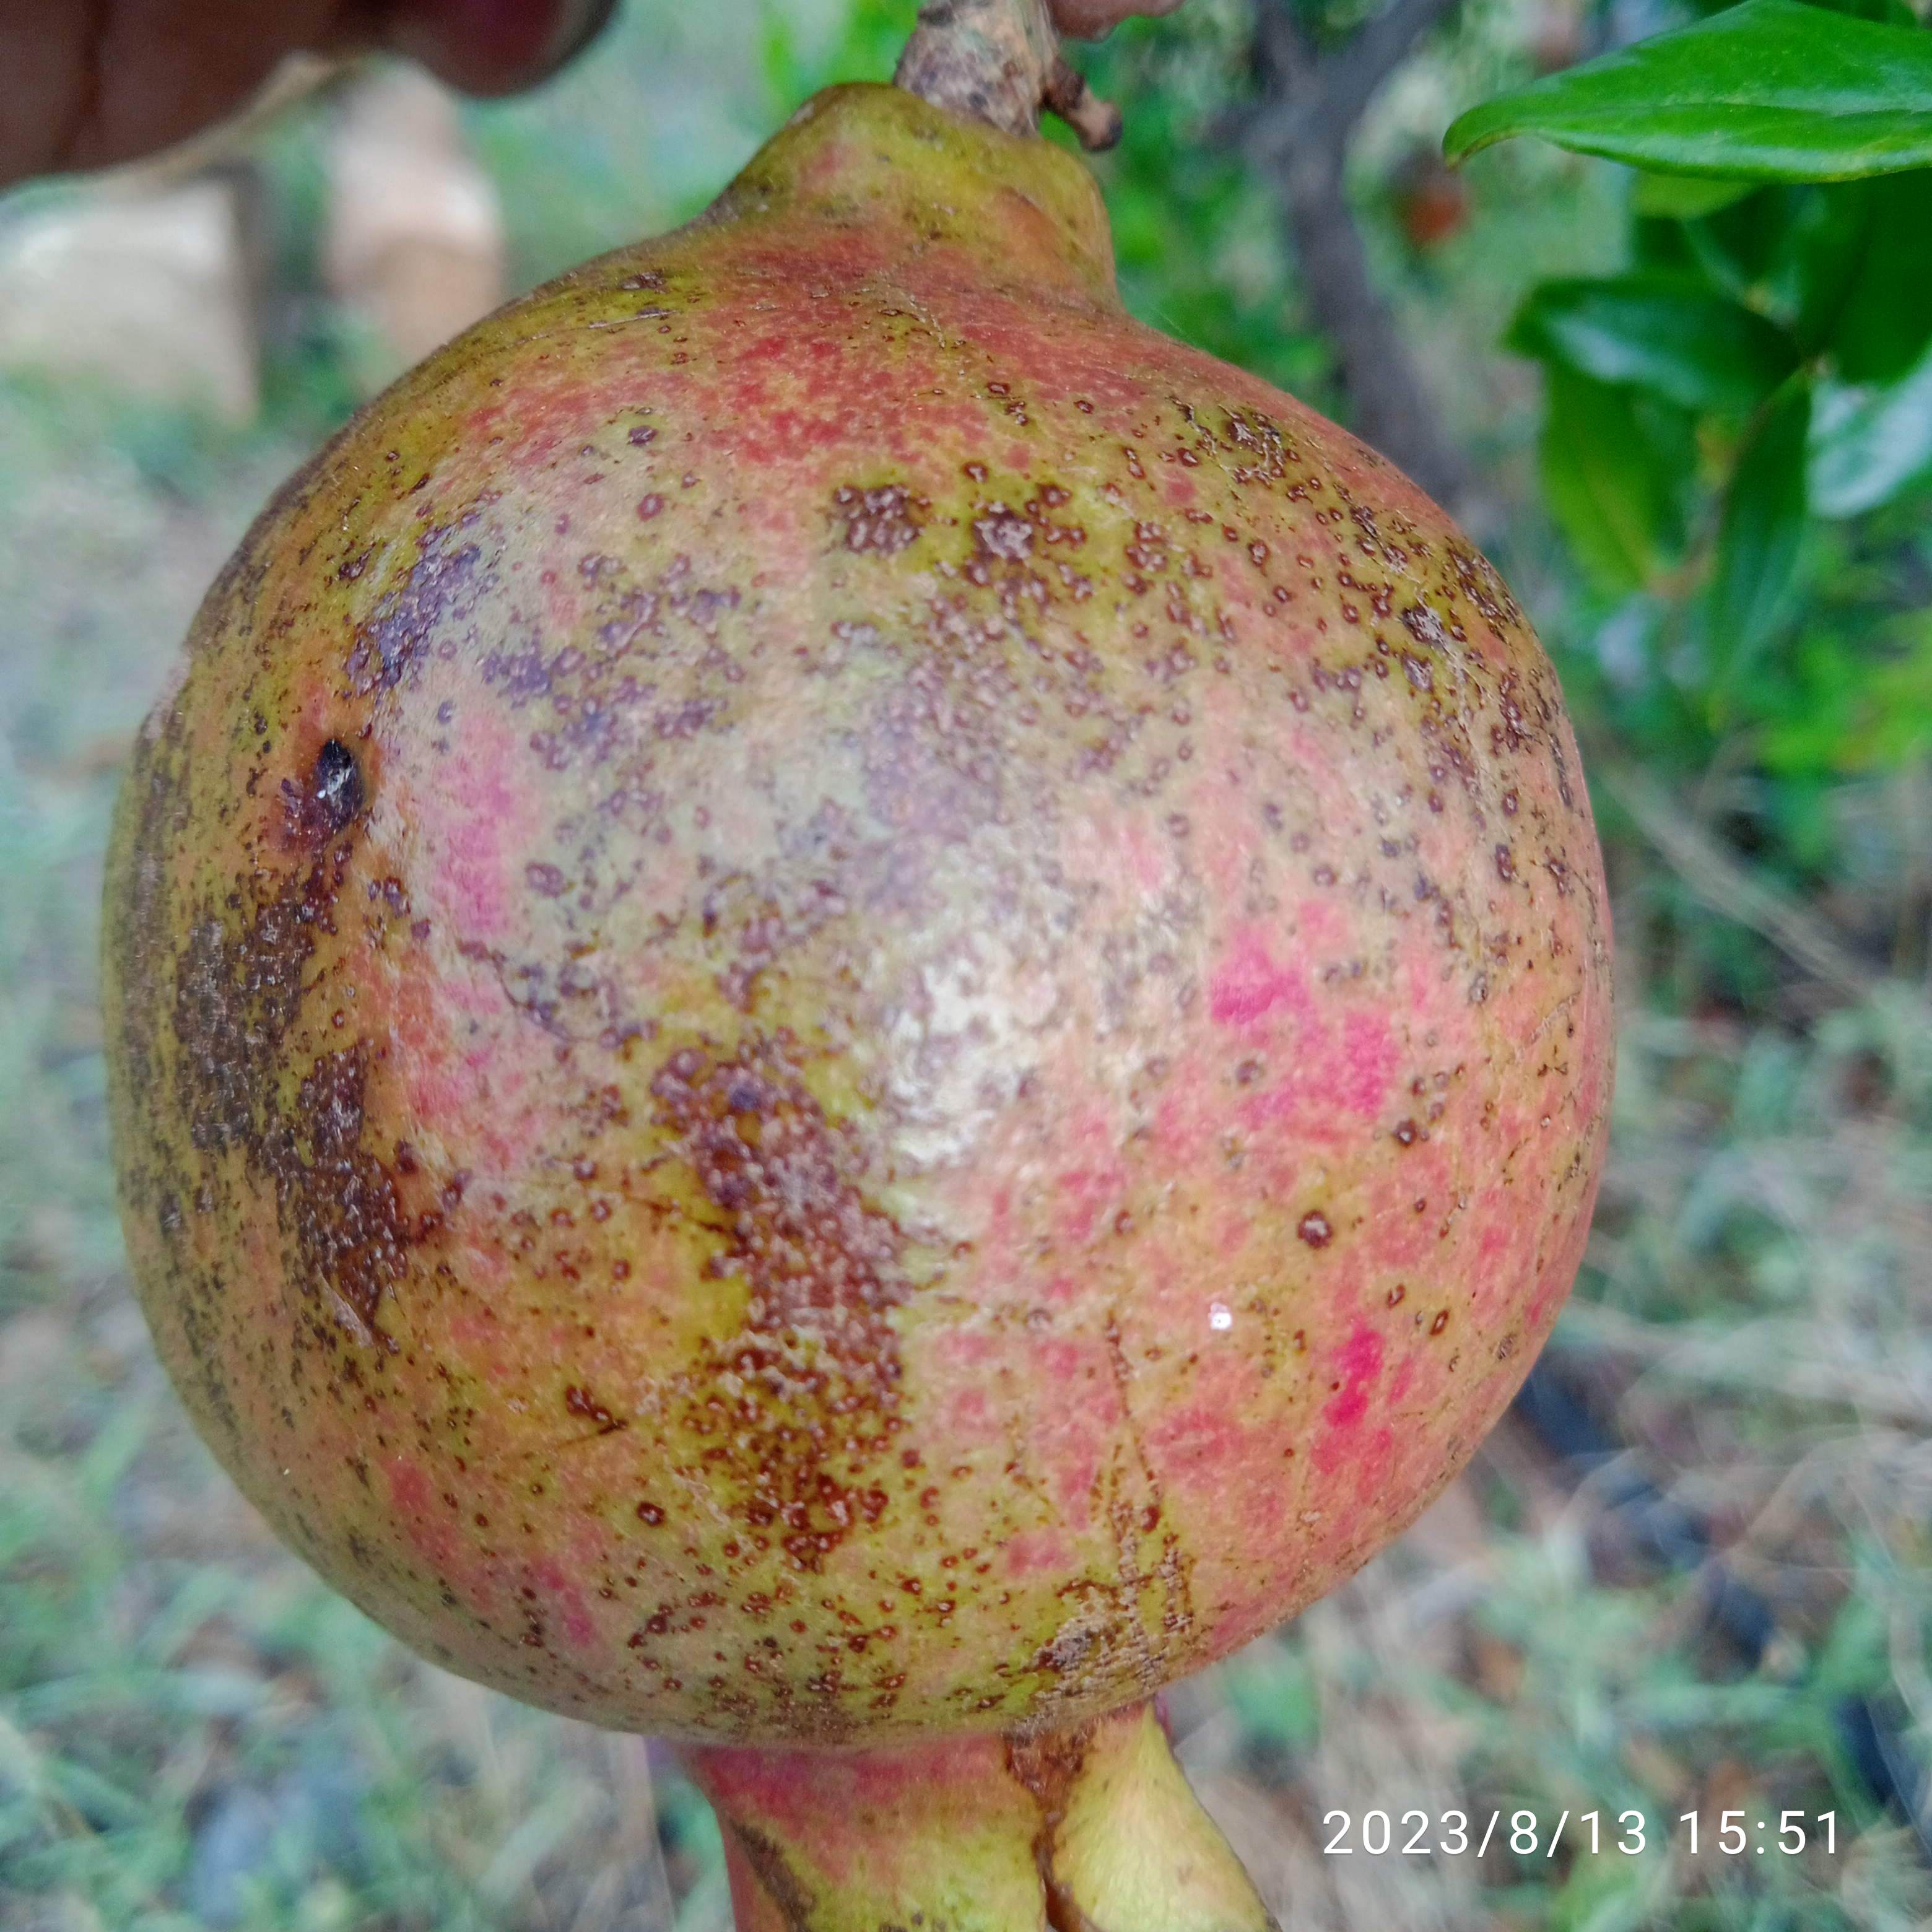
Label: Cercospora